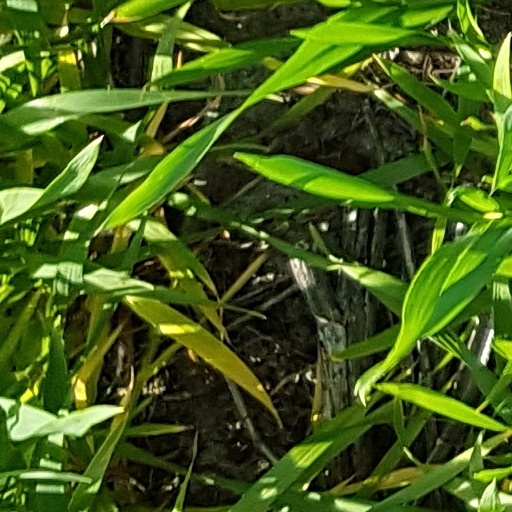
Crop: wheat